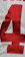
Number: 4